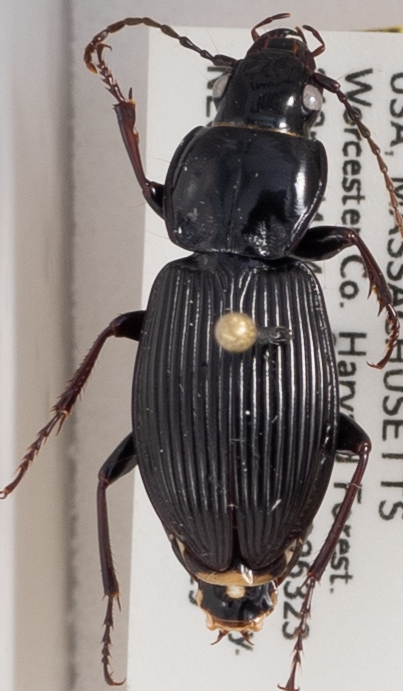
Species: Pterostichus coracinus
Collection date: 2020-07-29
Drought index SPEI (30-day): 0.298
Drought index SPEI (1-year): -1.13
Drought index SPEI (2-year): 1.13